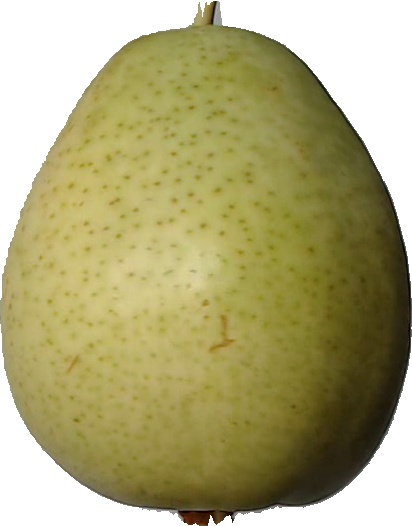
Label: pear_1